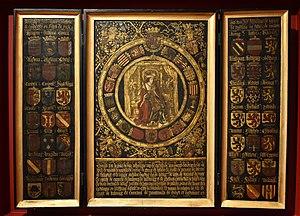
La liste des biens classés de la Communauté flamande de Belgique est une liste de biens culturels mobiliers classés situés Région flamande.